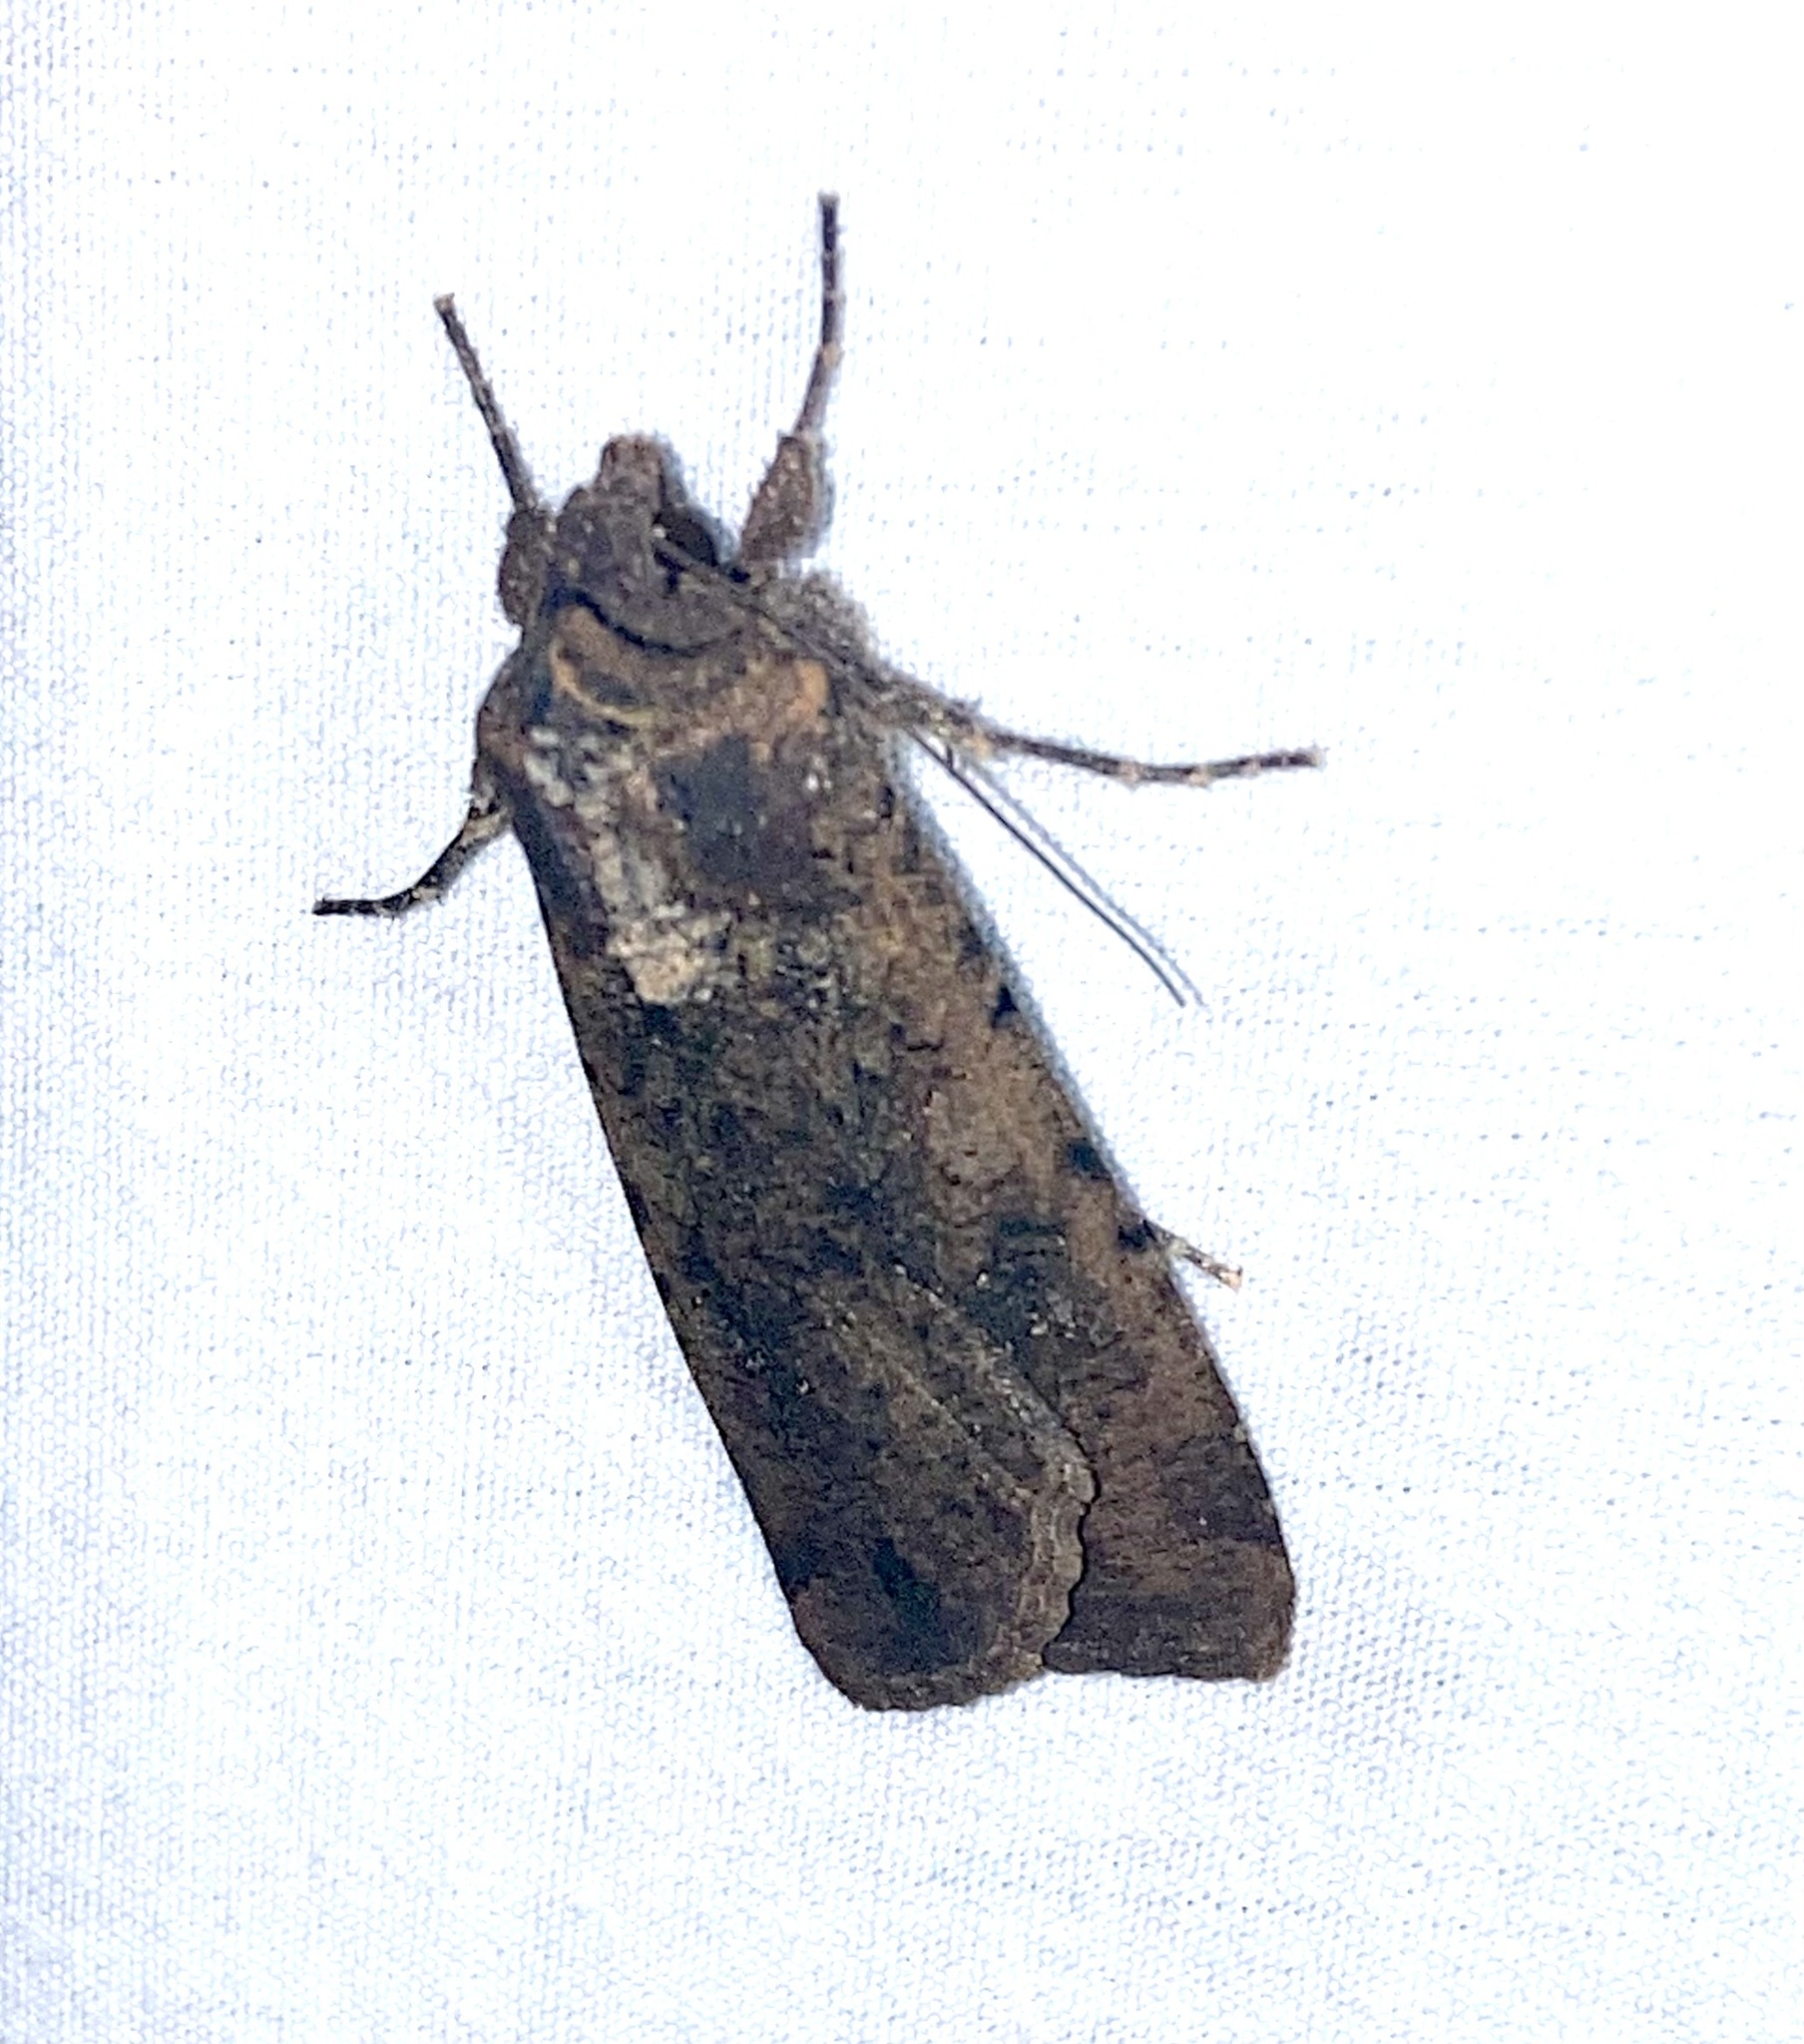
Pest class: cutworms